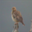
Label: bird